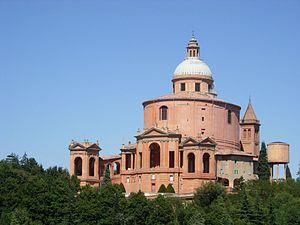
Le sanctuaire de la Madone de San Luca est une basilique située à Bologne, en Italie du Nord, au sommet du Monte Guardia, dans une colline boisée 300 mètres au-dessus de la plaine, juste au sud-ouest du centre historique de la ville.